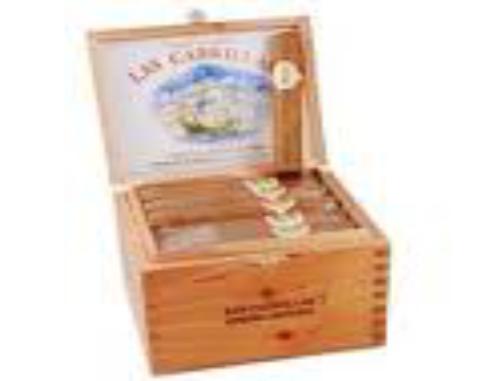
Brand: Las Cabrillas
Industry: Necessities